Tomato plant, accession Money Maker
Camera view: tilt-top (135 deg); turntable rotation: 90 degrees
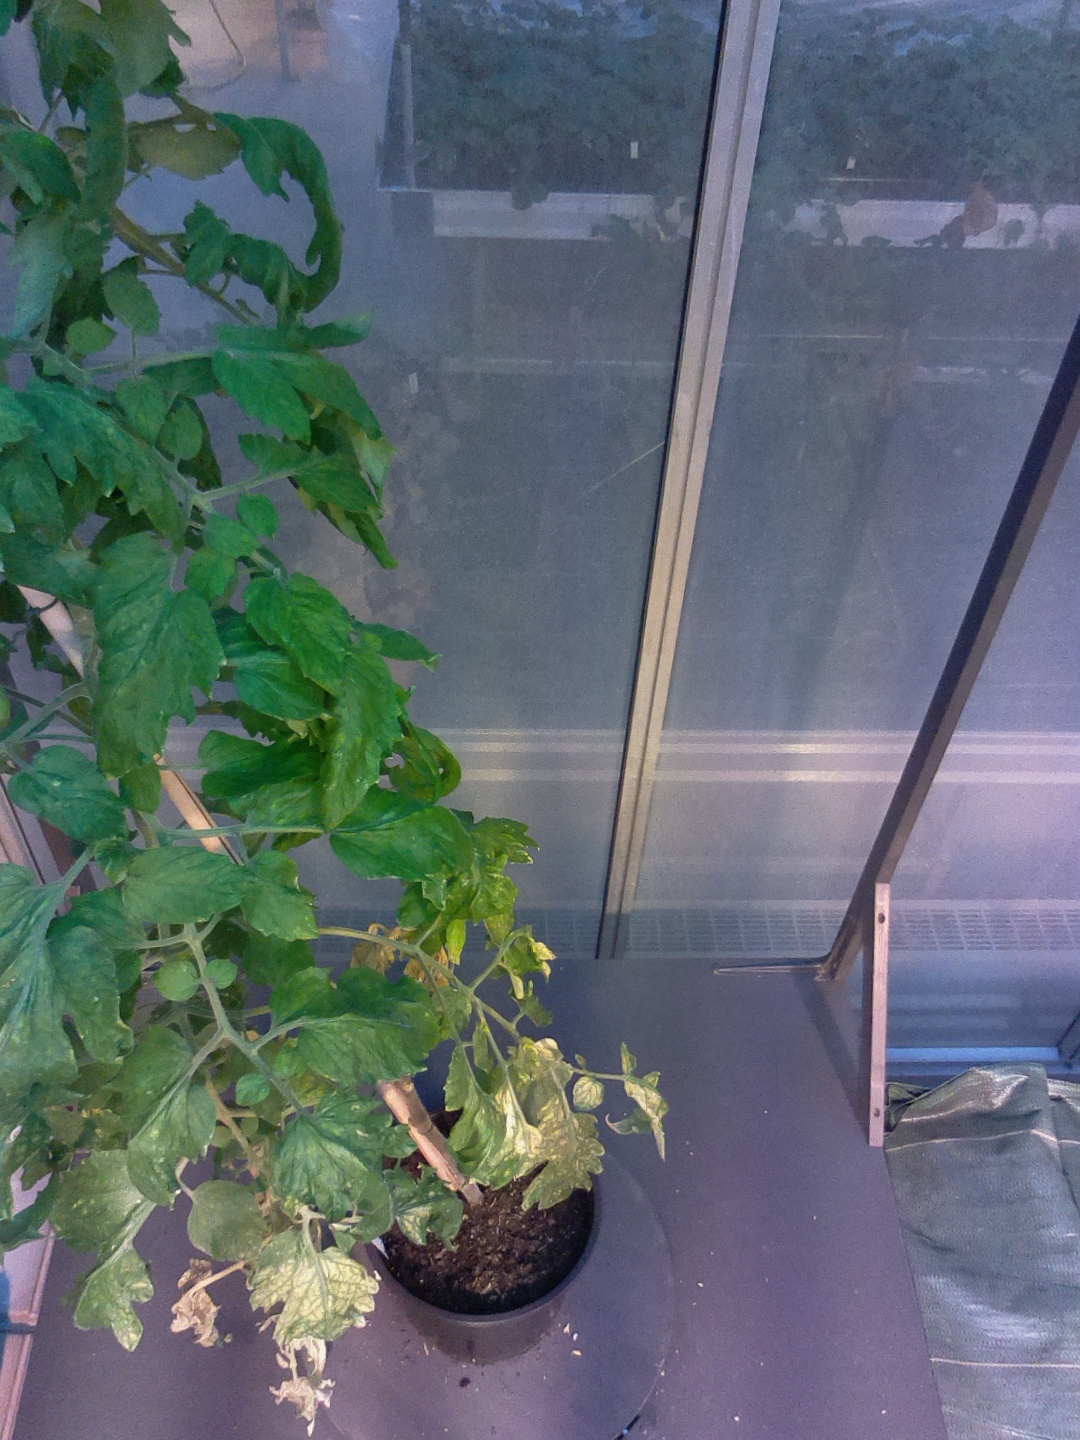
BBCH growth stage 72: 20%-30% of final fruit size